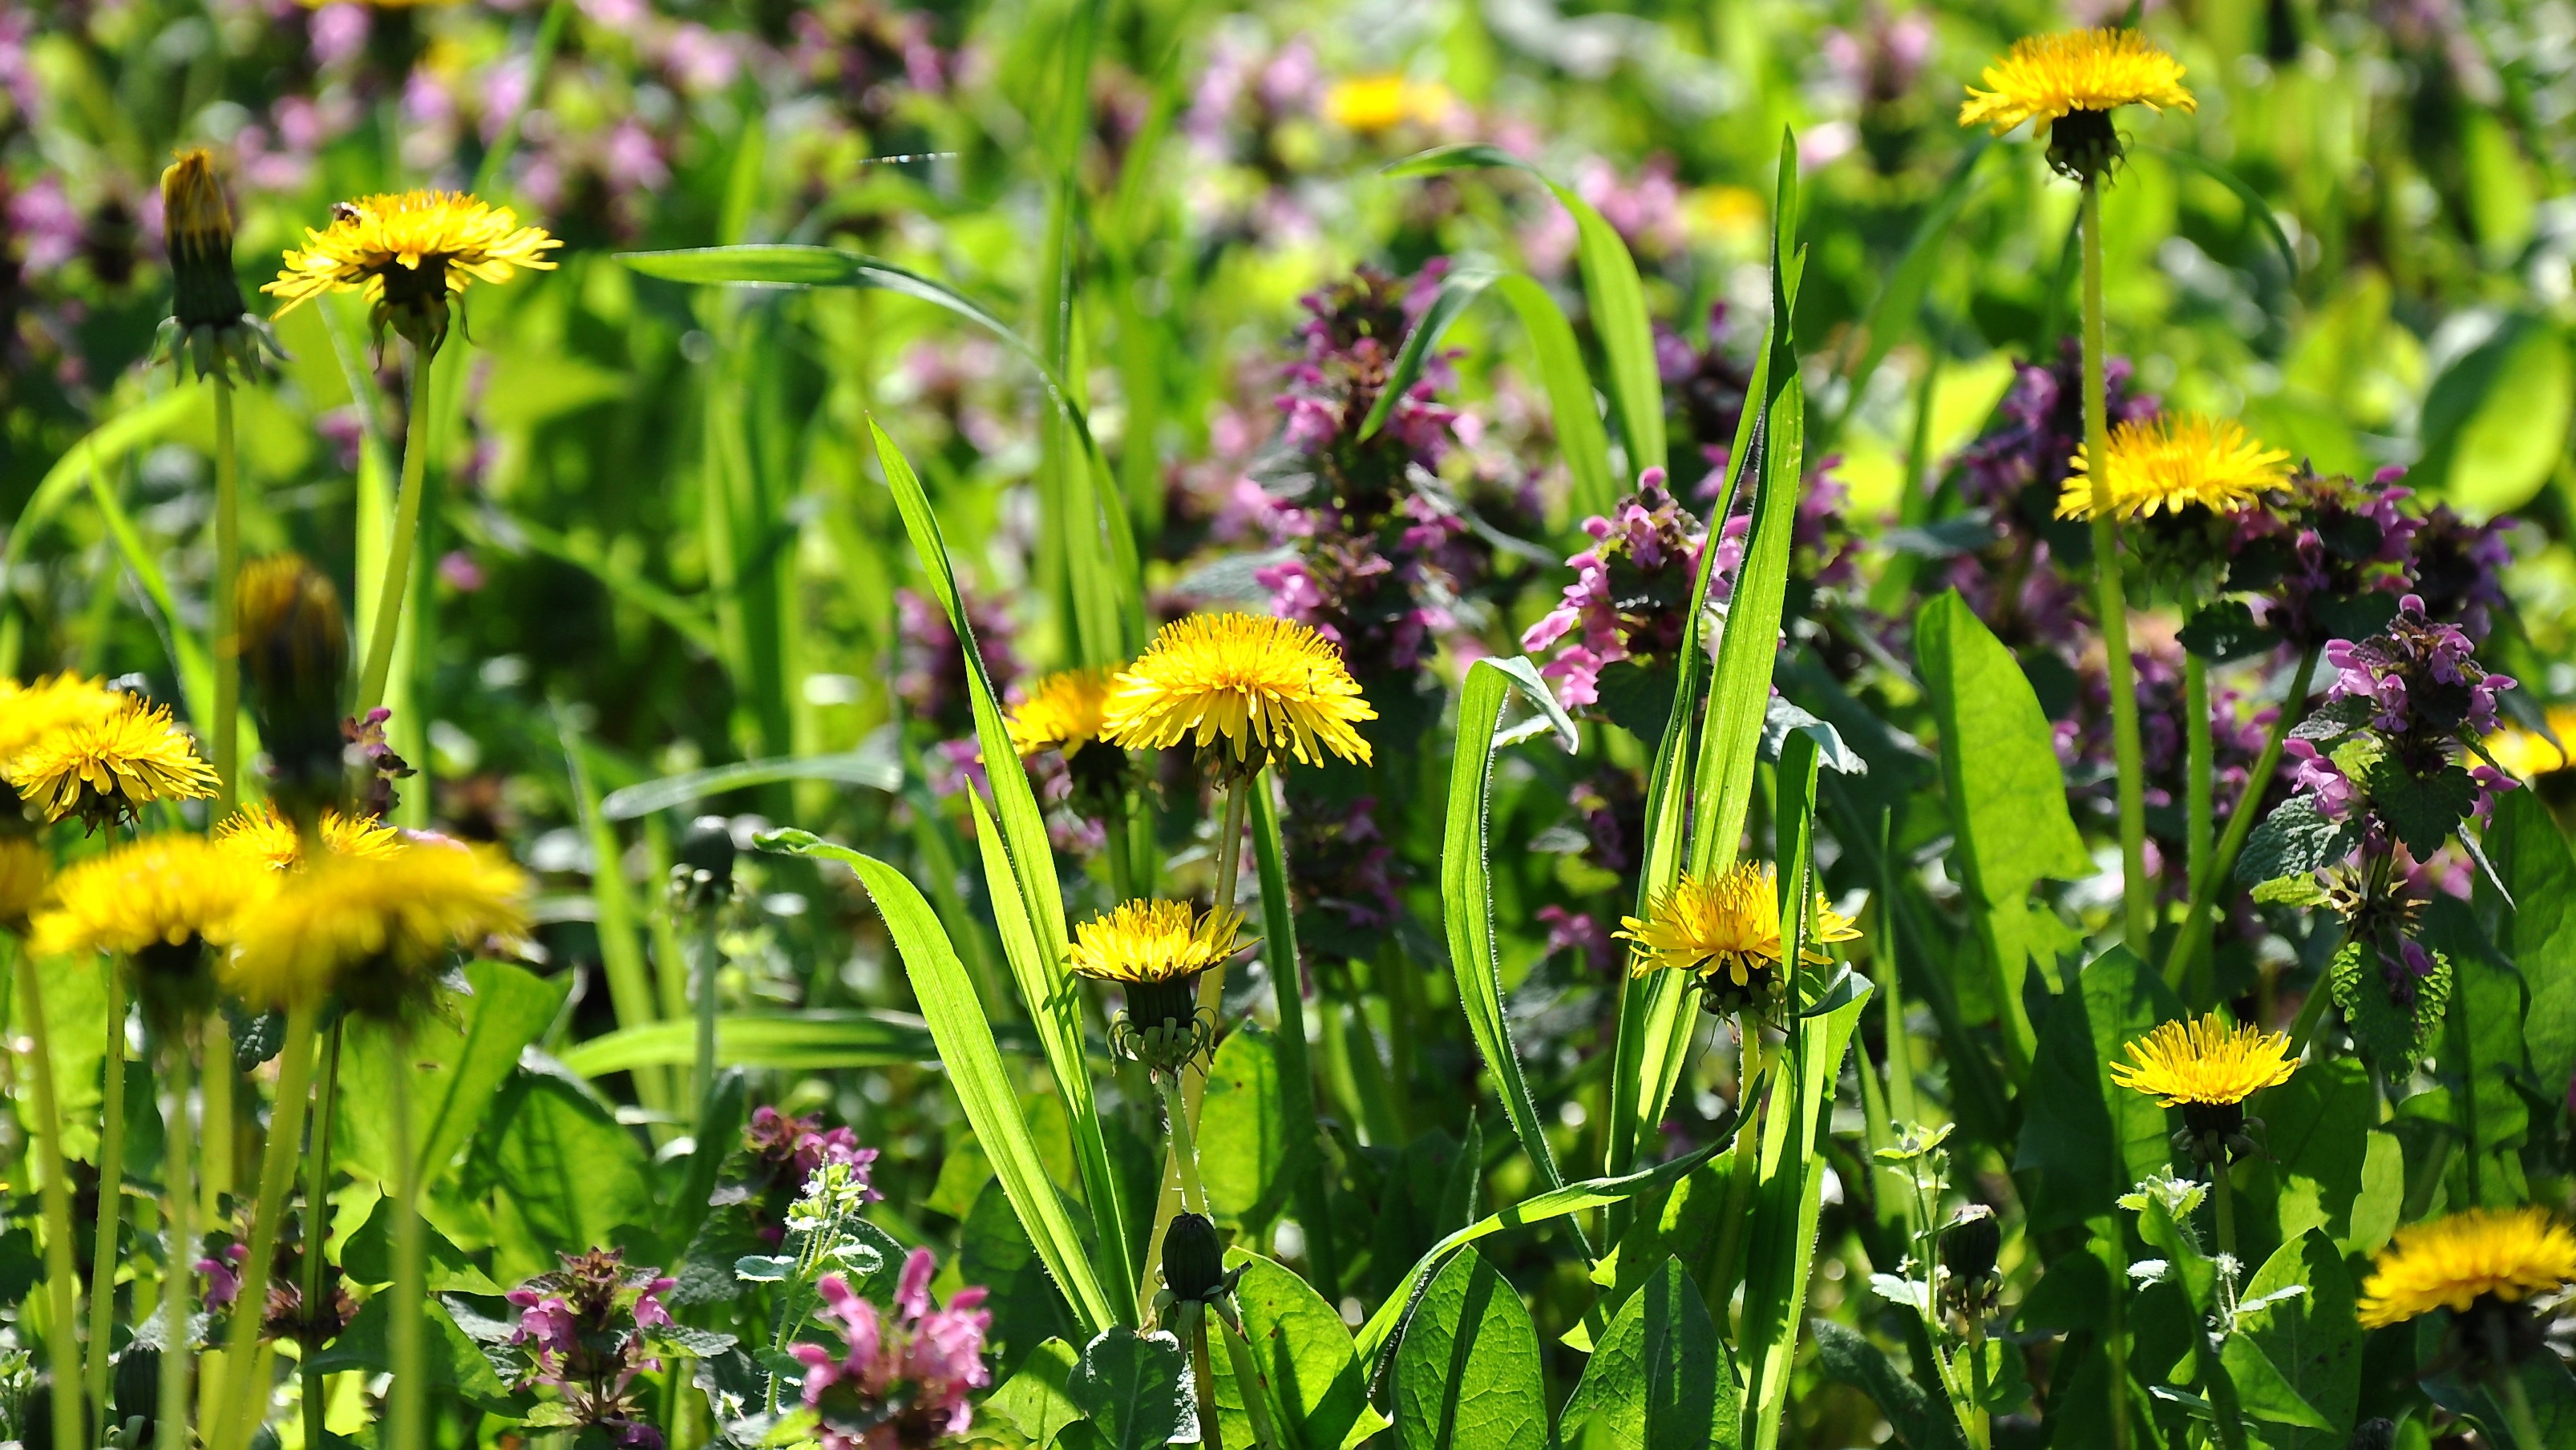
grass, plant, sunshine, field, lawn, meadow, dandelion, prairie, flower, spring, herb, botany, garden, flora, yellow flower, wildflower, grassland, habitat, nectar, flowering plant, daisy family, natural environment, land plant